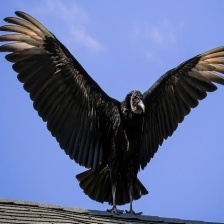
Species: BLACK VULTURE
Scientific name: CORAGYPS ATRATUS
ImageNet parent category: vulture